Thallumaala

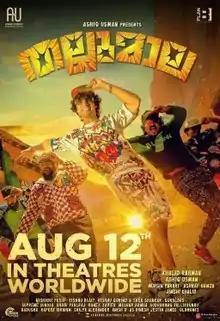
Theatrical release poster

Thallumaala is a 2022 Indian Malayalam-language action film directed by Khalid Rahman, produced by Ashiq Usman and written by Muhsin Parari and Ashraf Hamza. The film stars Tovino Thomas, Kalyani Priyadarshan, Shine Tom Chacko and Chemban Vinod Jose.